Hulk Hogan

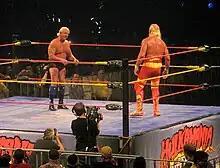
Hogan facing Ric Flair on the Hulkamania Tour

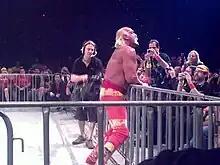
Hogan during a match against Ric Flair in 2009

During Hogan's second reign as champion, he starred in the film "No Holds Barred", which was the inspiration of a feud with Hogan's co-star Tom Lister, Jr., who appeared at wrestling events as his film character, Zeus. The duo would fight multiple times accross the country during late 1989, including tag team matches at SummerSlam and at the No Holds Barred pay-per-view, with Hogan winning each match. Hogan also defeated Savage to retain the WWF Championship in their official WrestleMania rematch on October 10 at the London Arena. Hogan would to go to win the 1990 Royal Rumble match before losing to Intercontinental Champion The Ultimate Warrior in a title versus title match at WrestleMania VI on April 1, 1990.